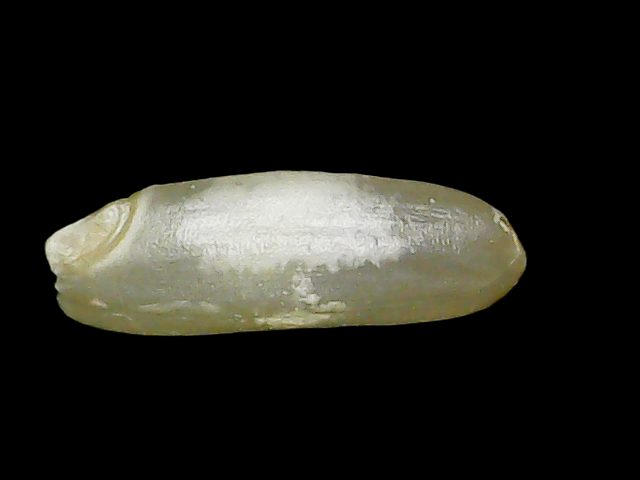
Rice variety: Binadhan24